Loraine Wyman

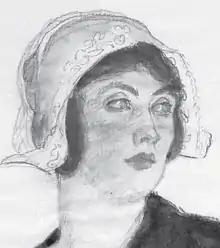
Portrait of Loraine Wyman in French costume by her sister Florence Wyman Ivins

Loraine Wyman left a substantial scholarly library, "an extensive collection of books about folk music and folklore mostly of the British Isles, the United States and France." On her death the collection, along with other materials, passed to her older sister Florence Wyman Ivins, who in the meantime had become a well-known artist. The elder sister donated these materials to Connecticut College in 1948. The scholarly books remain in the Special Collections of the Connecticut College Library. Loraine Wyman's field notes and other papers were transferred in 2004 to an archive at Brown University, where they reside today. Her Gaveau harpsichord was transferred to the Yale University Collection of Musical Instruments. The field notes she shared with George Lyman Kittredge are preserved in Houghton Library at Harvard University.